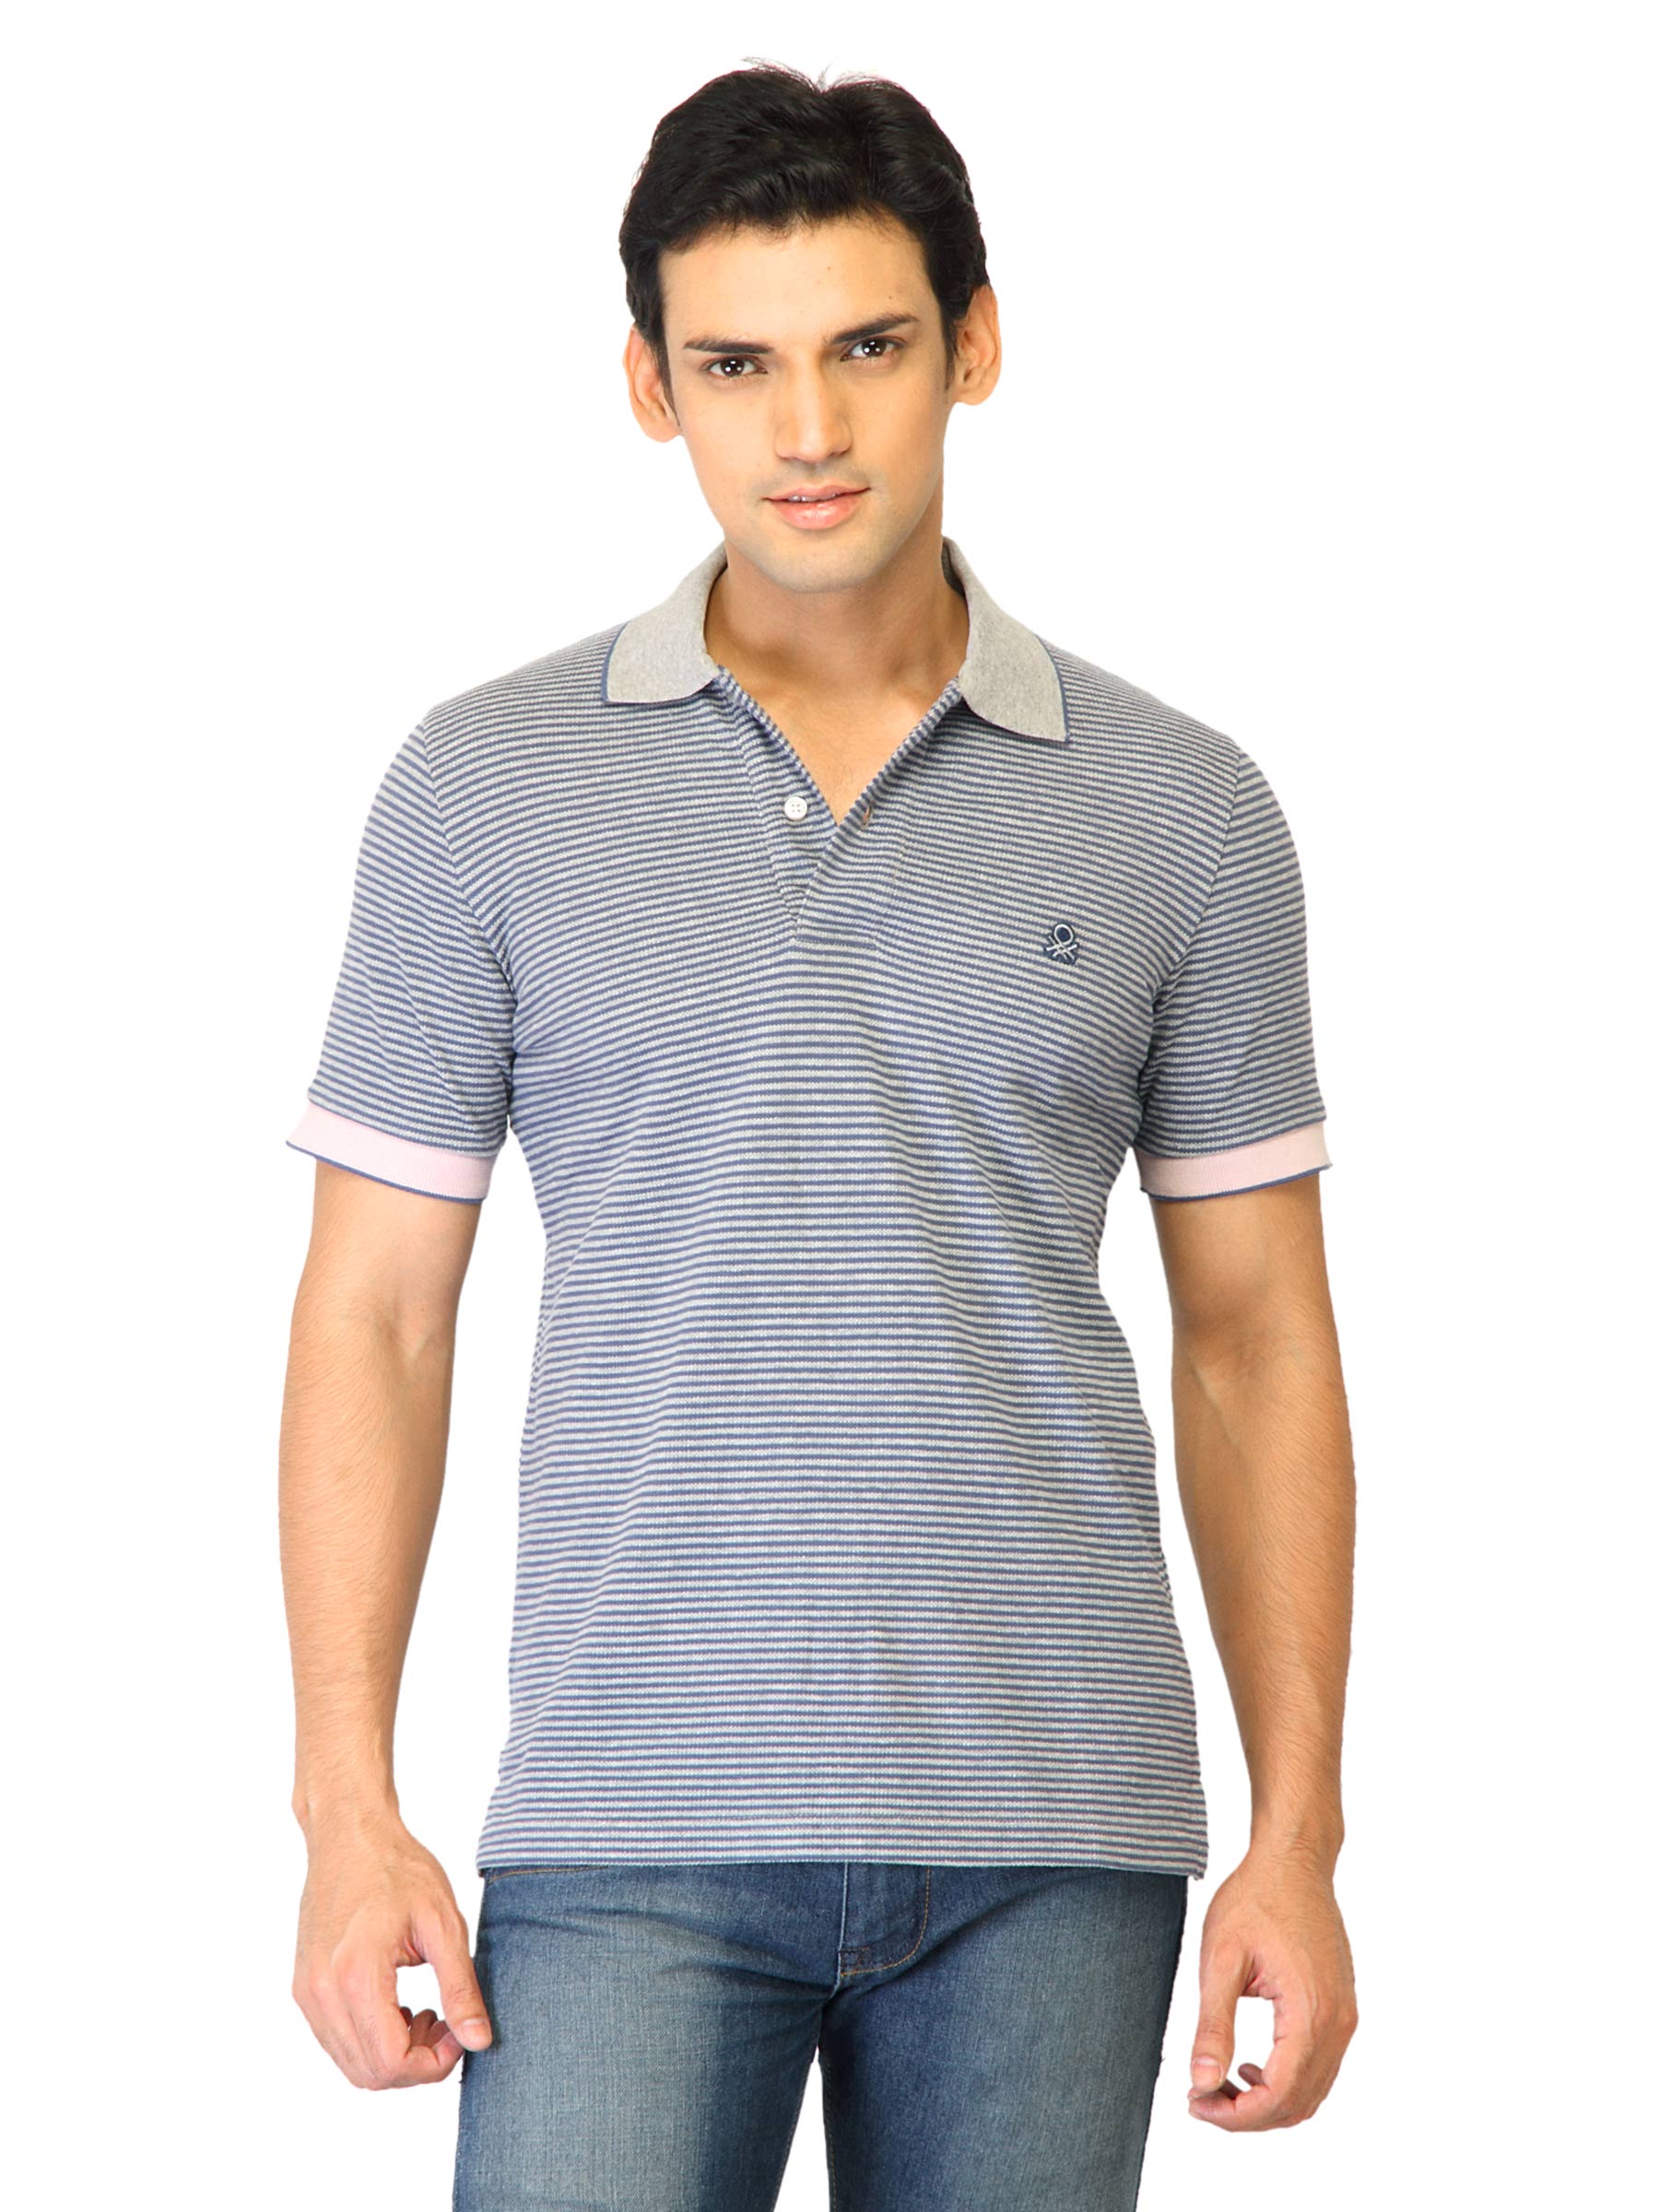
United Colors of Benetton Men Stripes Grey Polo T-shirts
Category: Apparel / Topwear / Tshirts
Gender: Men
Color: Grey
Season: Summer 2011
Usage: Casual